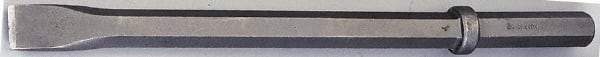
Made in USA - 20" OAL, 1-1/8" Shank Diam, Moil Point Chisel - Hex Drive, Hex Shank, Alloy Steel
Item #: 00450783 Brand: Made in USA Exact Tooling IR#: 04 Product Specifications Type Moil Point Chisel Head Width (Inch) 0 Overall Length (Inch) 20 Shank Diameter (Inch) 1-1/8 Shank Diameter (Decimal Inch) 0.680 Shank Diameter (mm) 17.27 Drive Type Hex Shank Shape Hex Material Alloy Steel Length Under Collar (Inch) 14 Collar Shape Round PSC Code 5130
Brand: Made in USA
Category: Hardware > Tools > Carving Chisels & Gouges